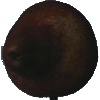
Label: Pear Kaiser 1